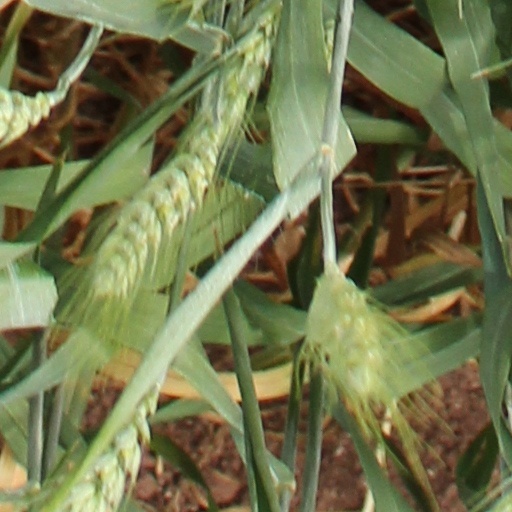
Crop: wheat